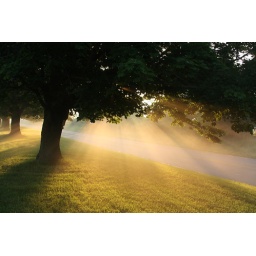
I hit the road in time to see the sun creep up over the trees this morning. (Today's lens was the 28-135.)